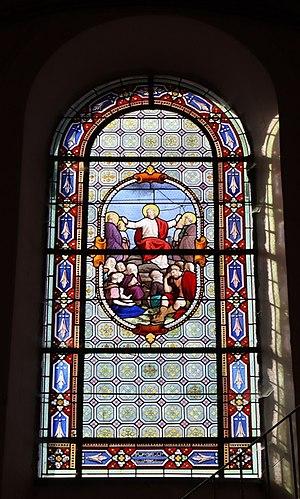
Église Sainte-Anne-sur-Vilaine (35). Intérieur. Baie 14. Le sermon sur la montagne.